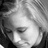
Emotion: sad